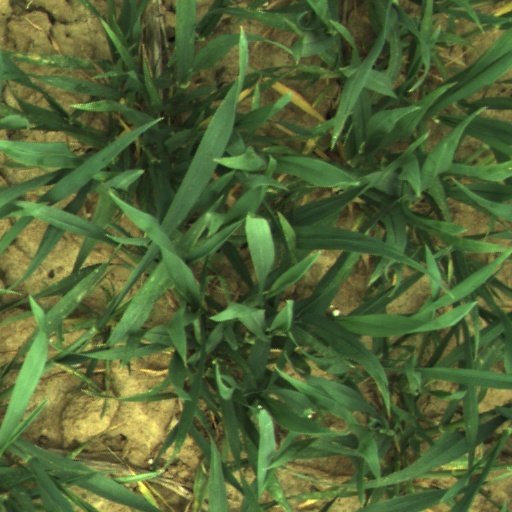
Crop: wheat